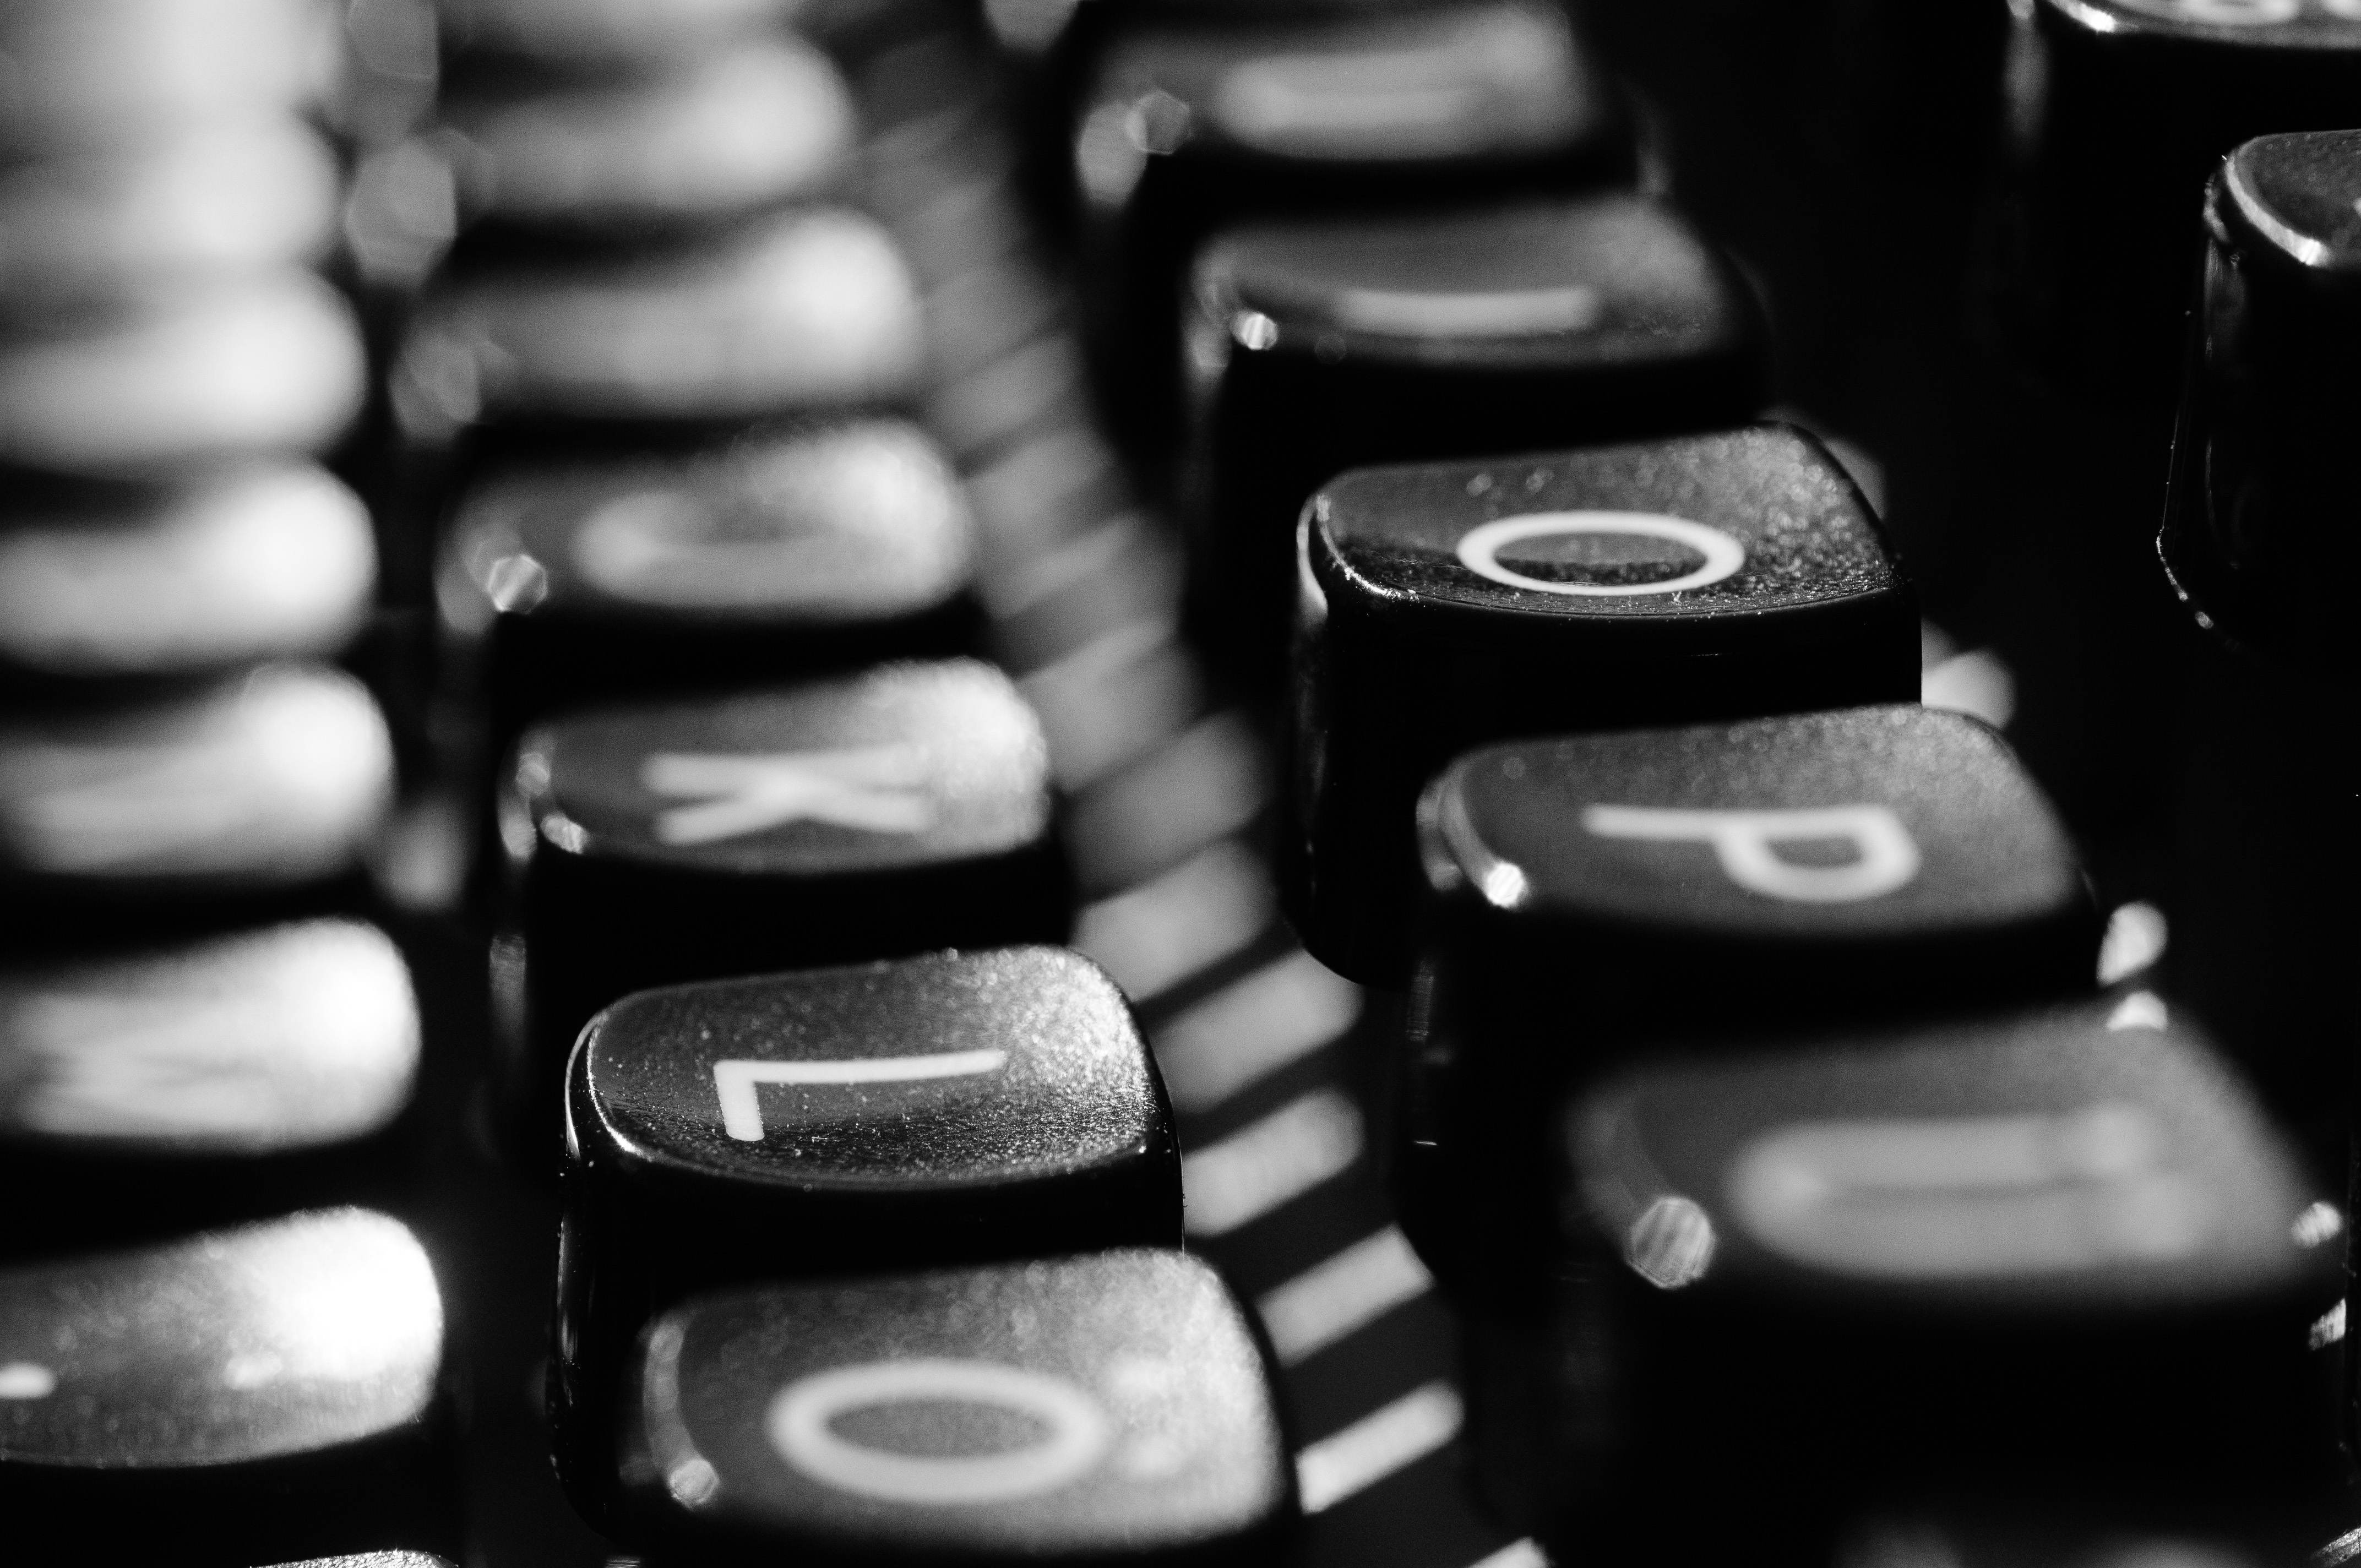
hand, black and white, keyboard, white, photography, typewriter, finger, black, monochrome, black white, close up, keys, letters, computer keyboard, monochrome photography